A. H. Allyn House

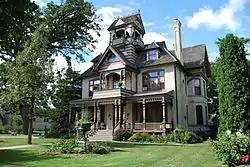
A. H. Allyn House

The A. H. Allyn House is a historic house located at 511 East Walworth Avenue in Delavan, Wisconsin. It was added to the National Register of Historic Places in 1985 and the State Register of Historic Places in 1989.